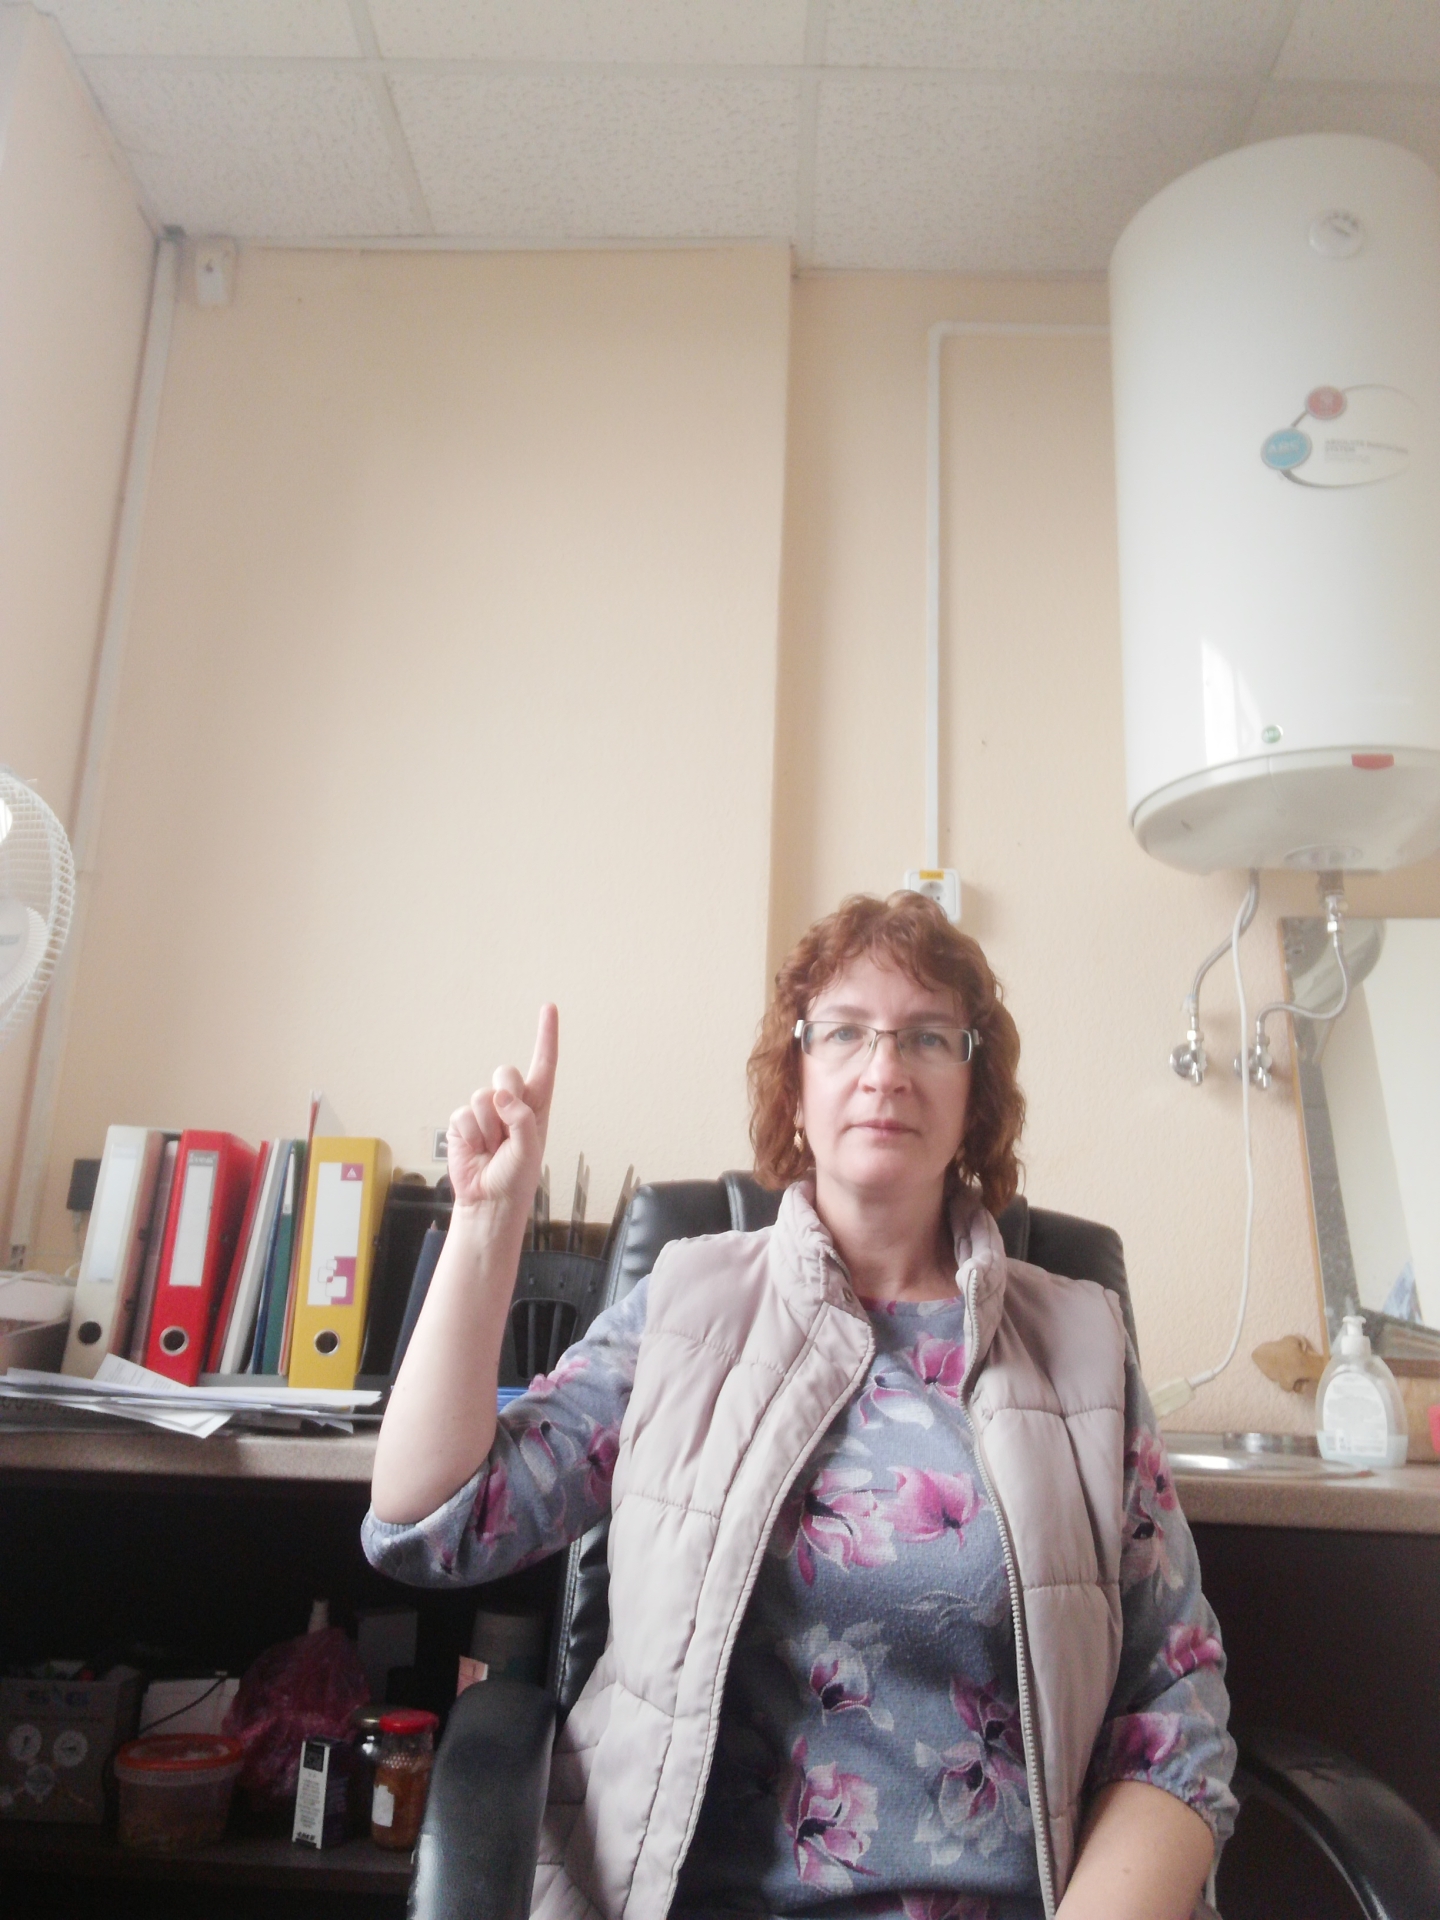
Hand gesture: one